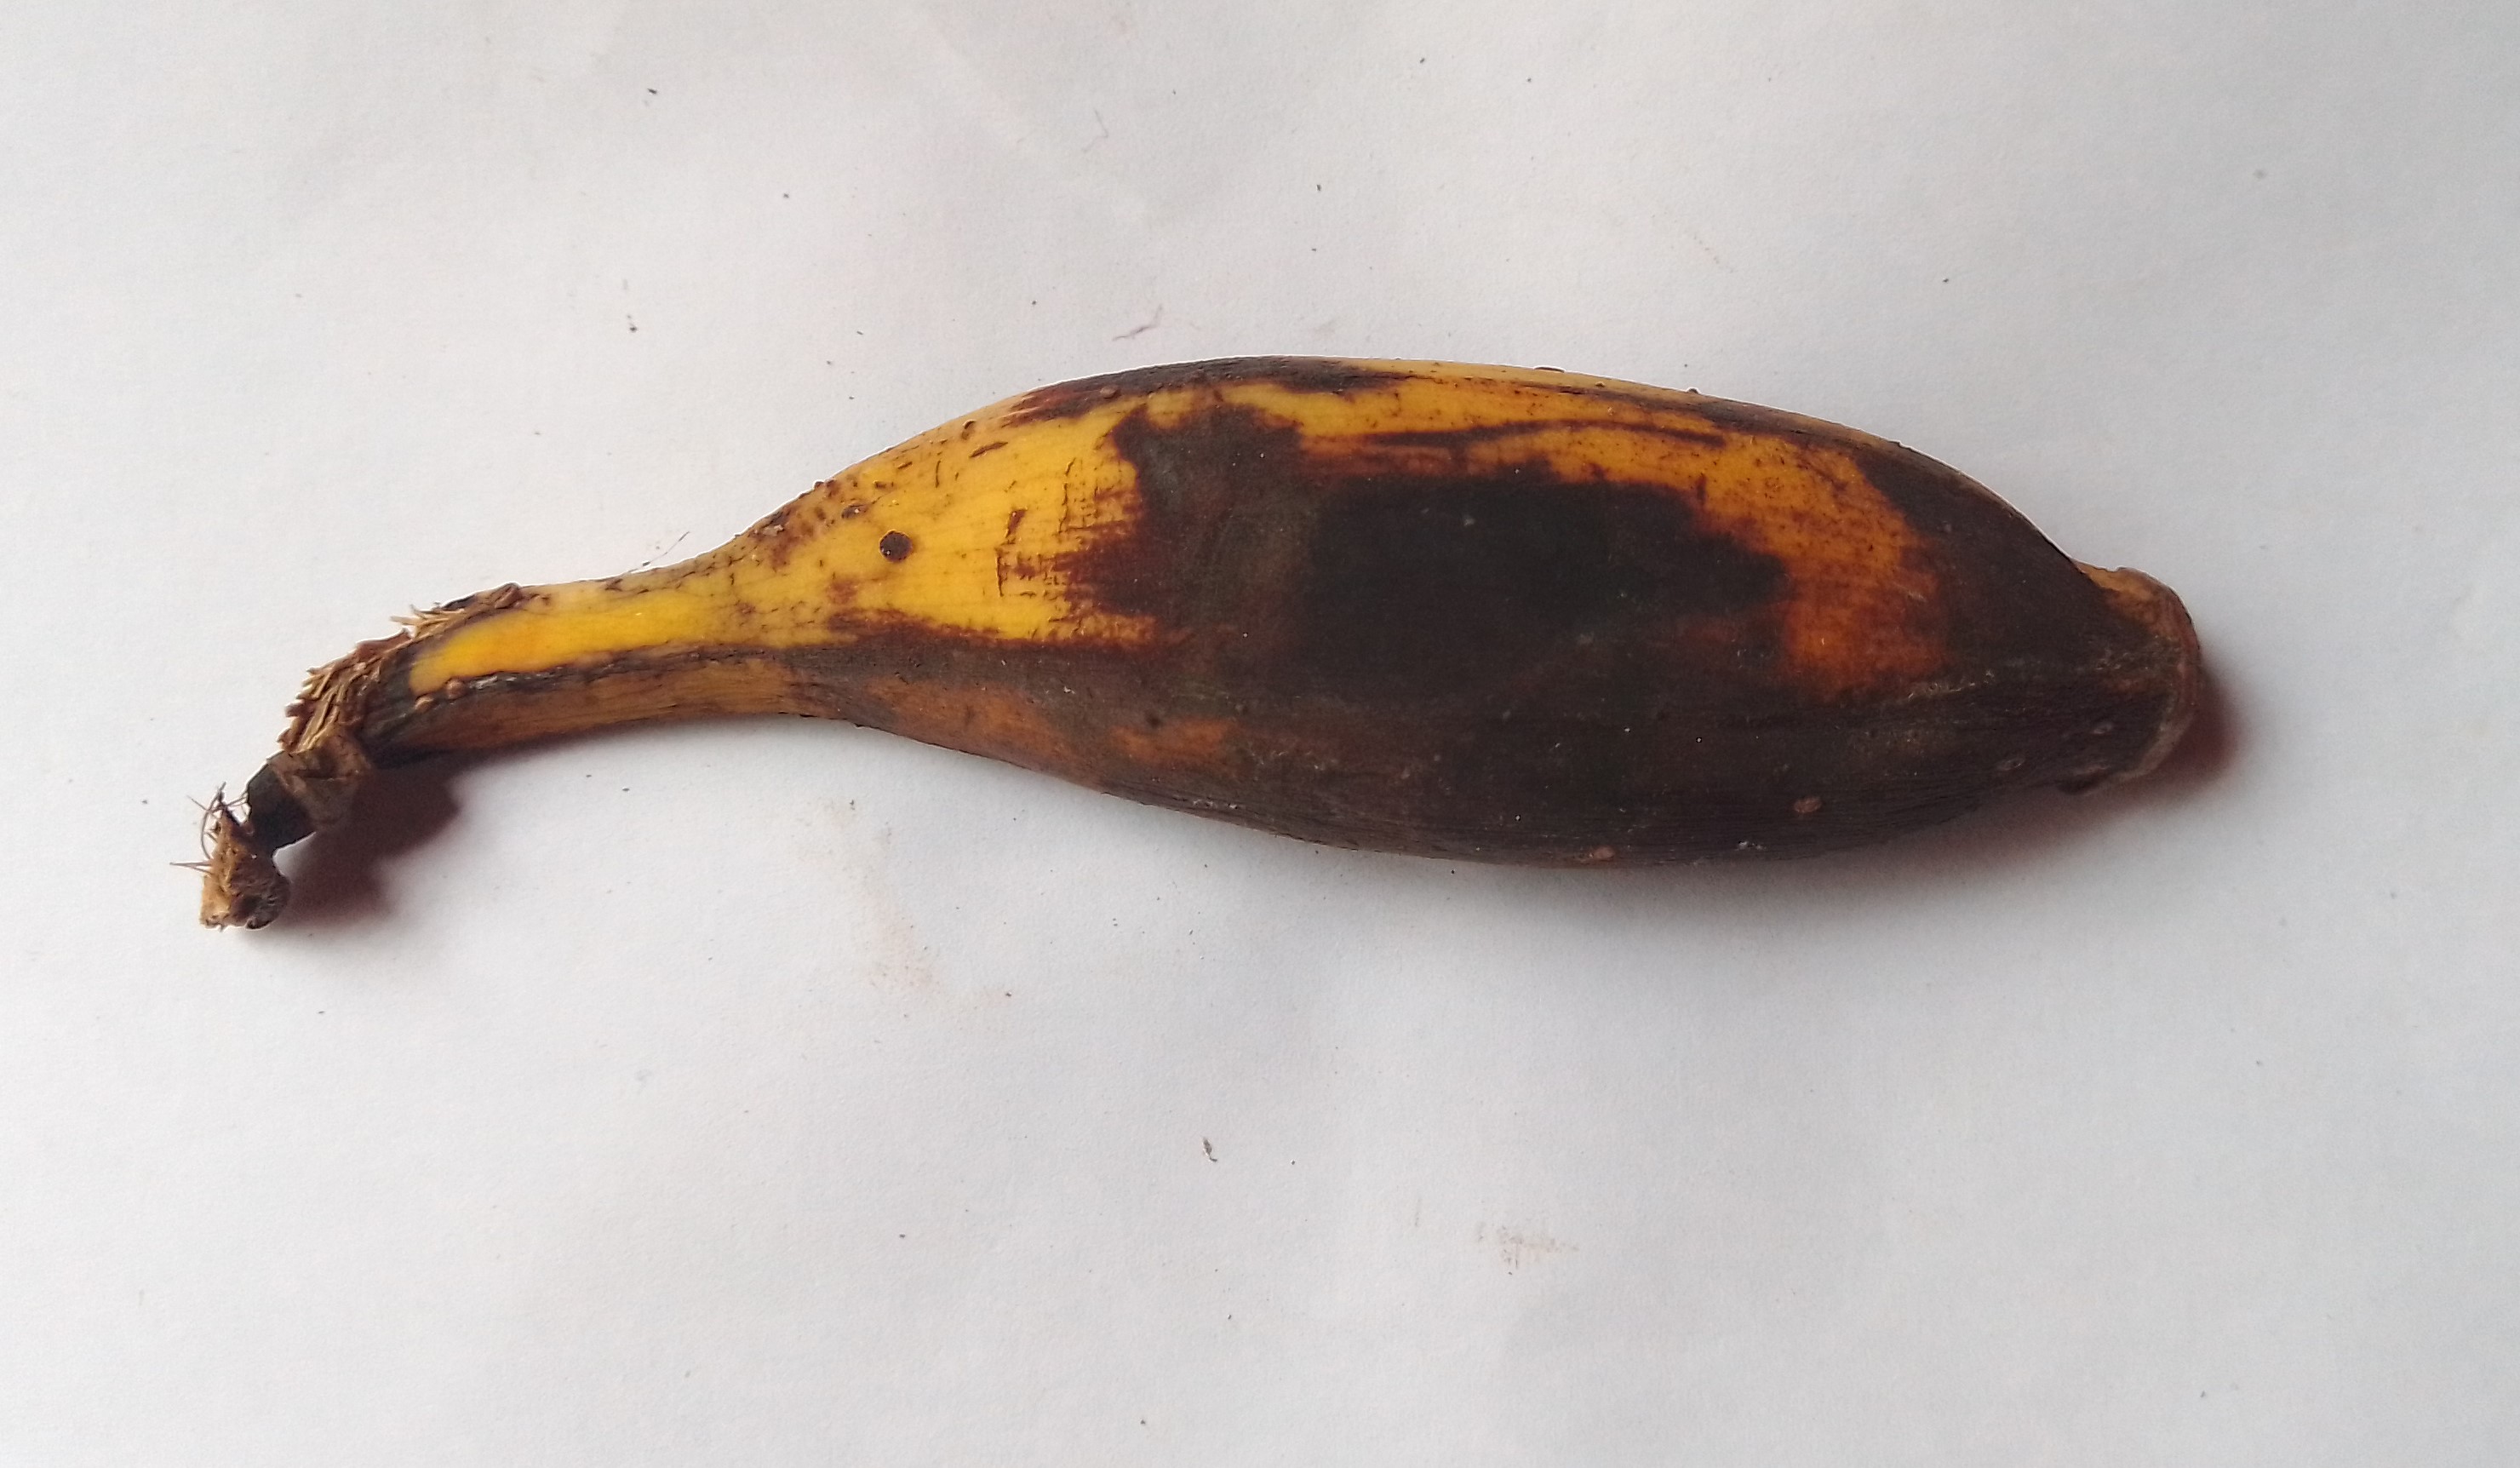
Fruit: banana
Condition: rotten